IROC XXVIII

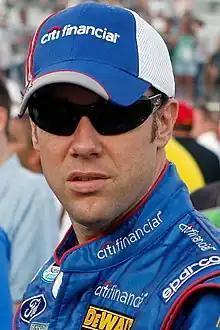
Matt Kenseth (seen in 2009), the IROC XXVIII champion

IROC XXVIII was the 28th season of the Crown Royal International Race of Champions, which began on Friday, February 13, 2004 at Daytona International Speedway. The all-star roster included twelve drivers from five premier racing series. Matt Kenseth won the championship, finishing third in the first race, last in the second race, and first in the final two races.